First and second battles of Wonju

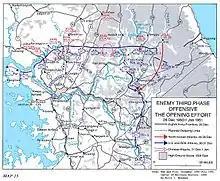
A map with multiple red arrows pressing against a blue line at the 38th parallel

Just days before his death, Walker had tried to bolster the defences of the central and eastern sections of the 38th Parallel by stretching the ROK forces from Chuncheon to the Korean east coast. Following his instructions, ROK III Corps was placed around Chuncheon while ROK I Corps was deployed on the east coast. Meanwhile, ROK II Corps, with its strength reduced to a single infantry division in the aftermath of the Ch'ongch'on River battle, filled the gap between ROK I and III Corps. However, with the absence of US X Corps, the UN defenses on the central and eastern fronts were stretched thin, and there were gaps between the understrength ROK units. Because the ROK forces had suffered nearly 45,000 casualties by the end of 1950, most of their units were composed of raw recruits with little training, and out of the four ROK divisions that defended Chuncheon, only one was deemed battle worthy. Taking advantage of the situation, the KPA forces had been probing the ROK lines since mid-December, while thousands of North Korean guerrillas harassed the UN rear area from their mountain hideouts. On December 27, 1950, KPA II Corps managed to move behind the UN defenses by mauling the ROK 9th Infantry Division on ROK I Corps' left flank at Hyon-ri. This development threatened to destabilize the entire UN eastern front.